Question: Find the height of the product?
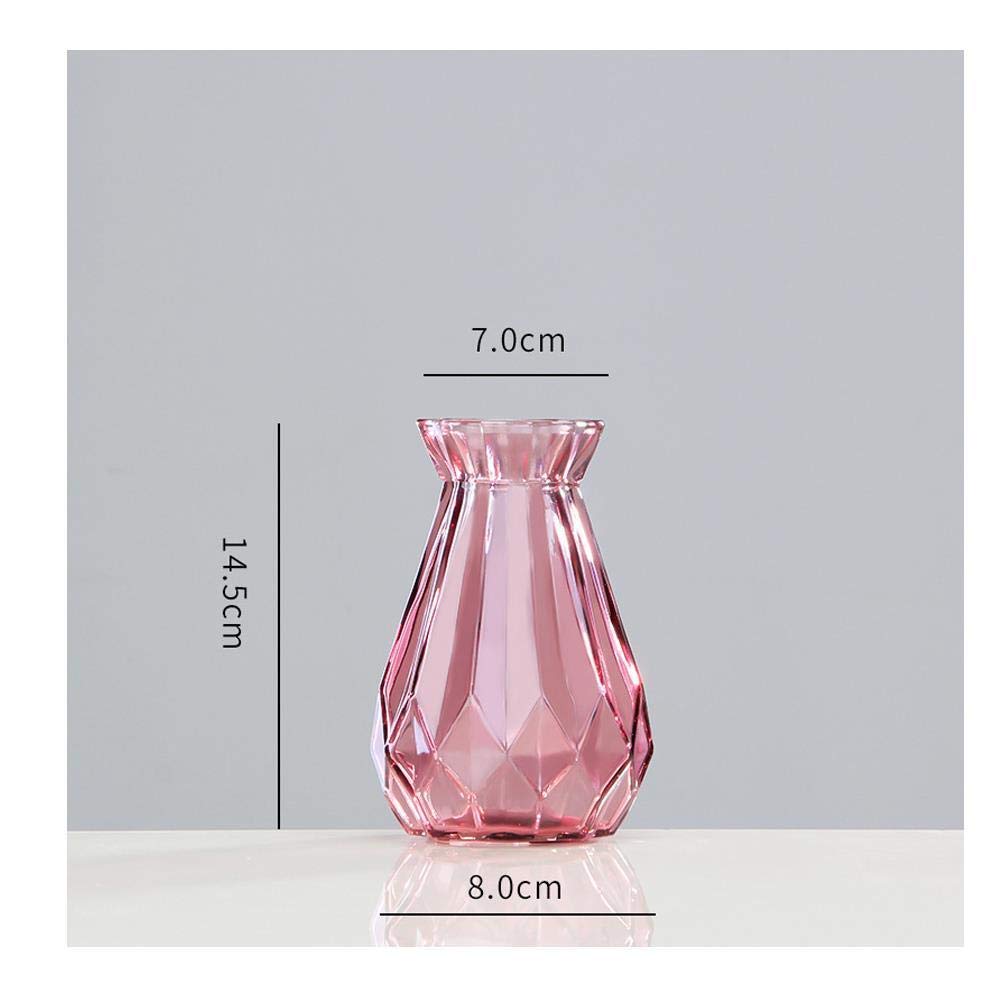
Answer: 14.5 centimetre